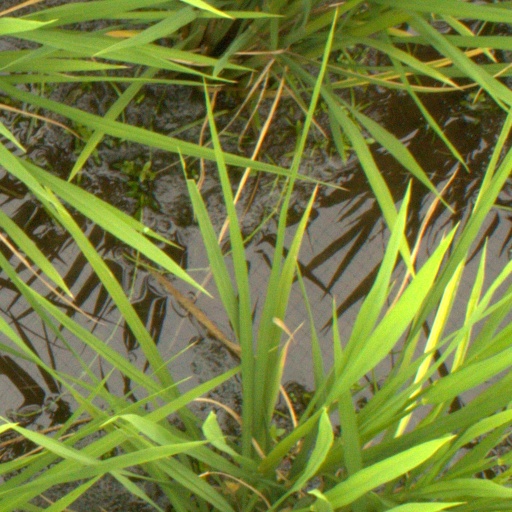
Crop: rice